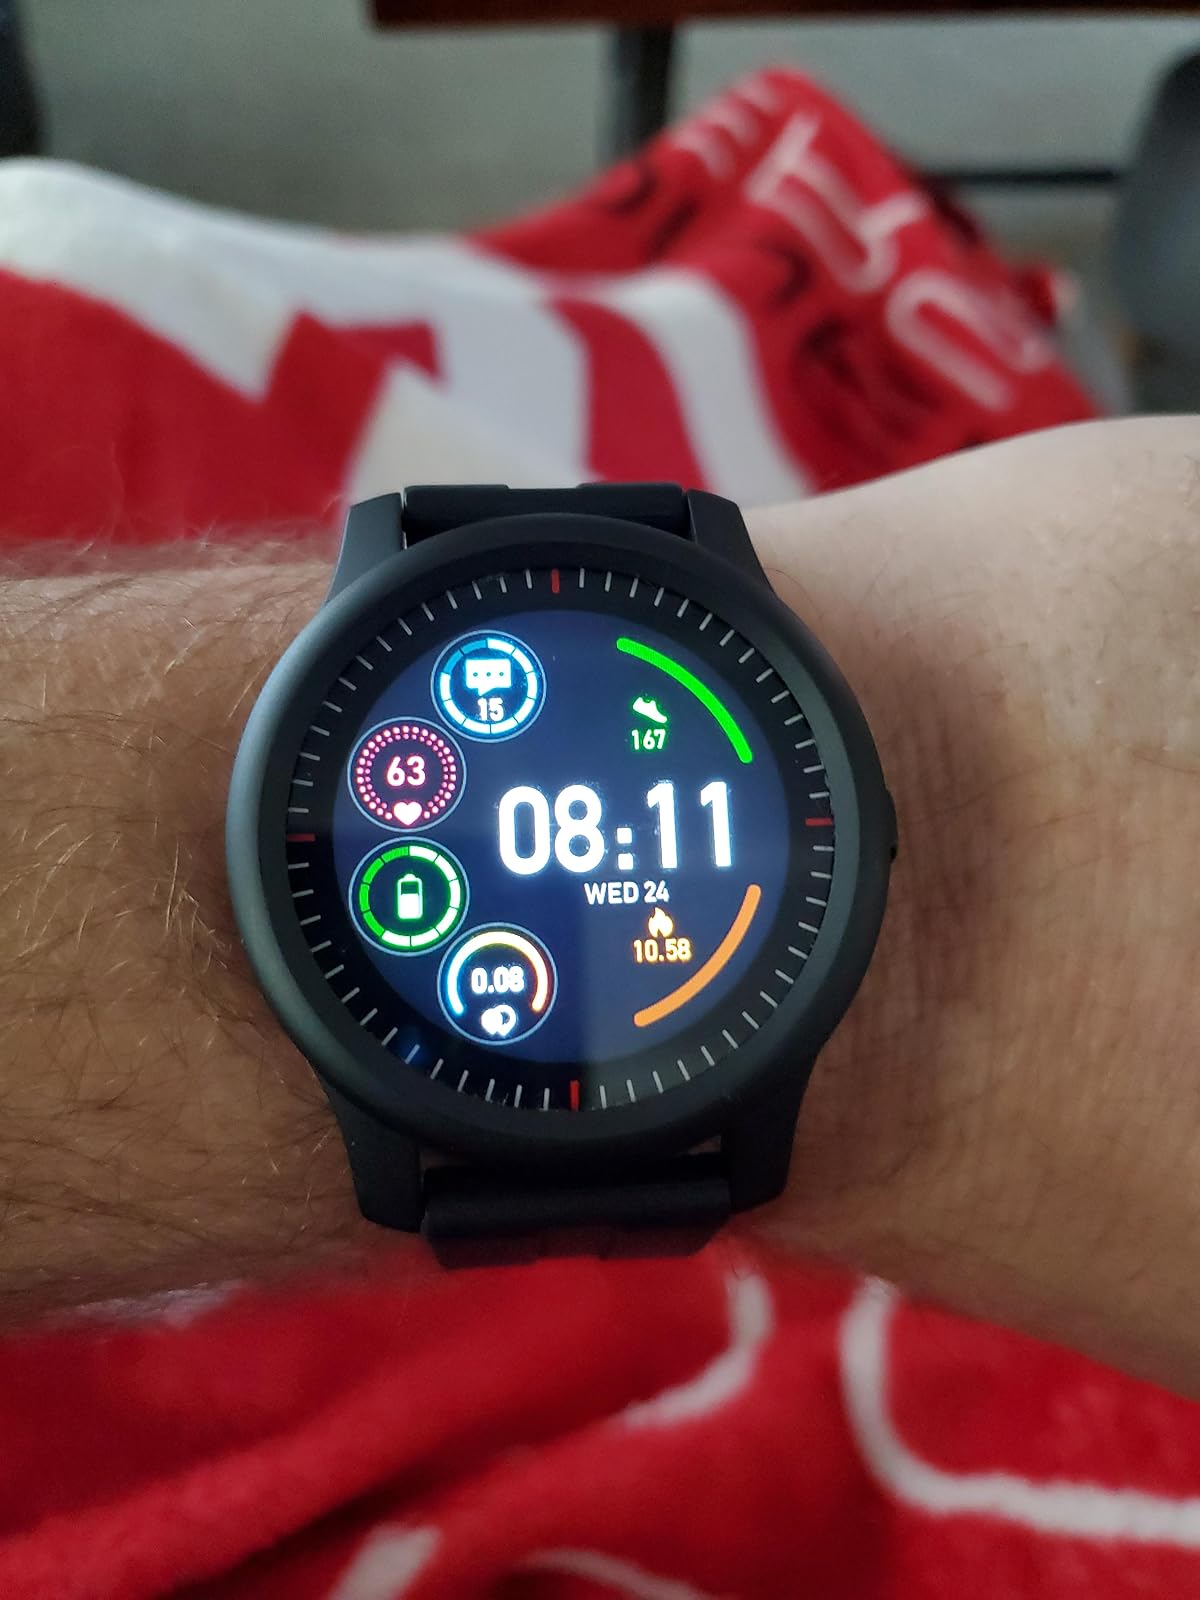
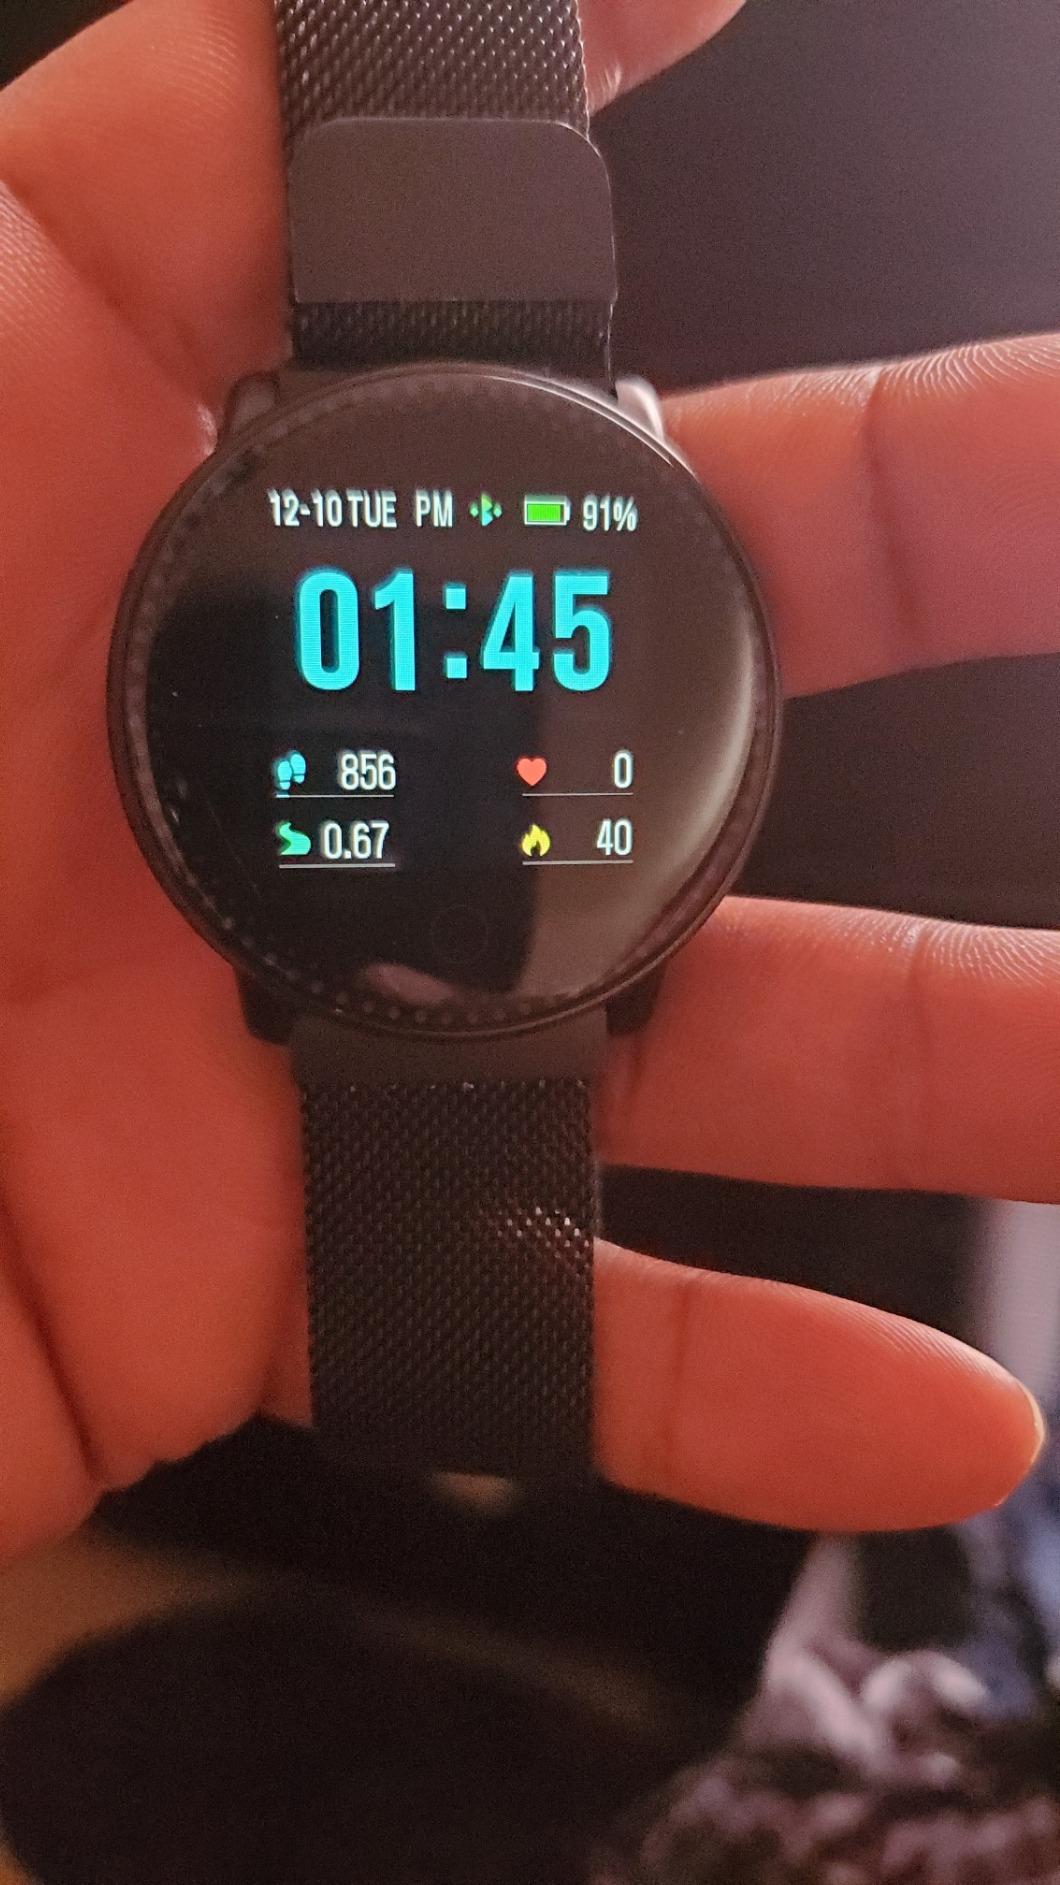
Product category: smartwatch
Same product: no